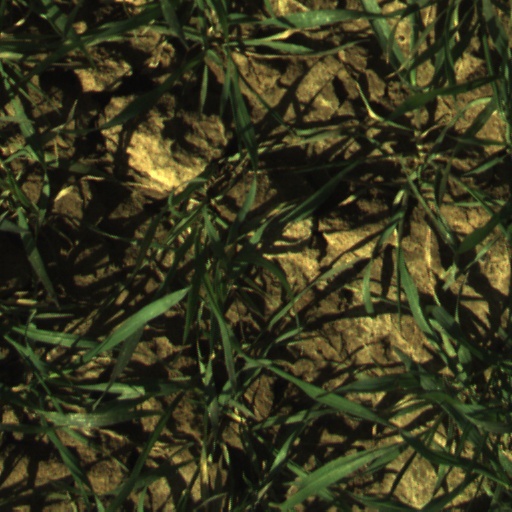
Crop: wheat